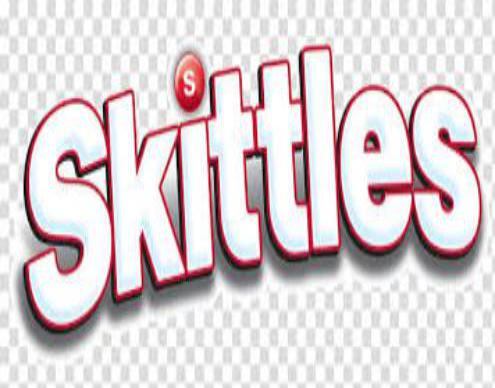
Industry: Food